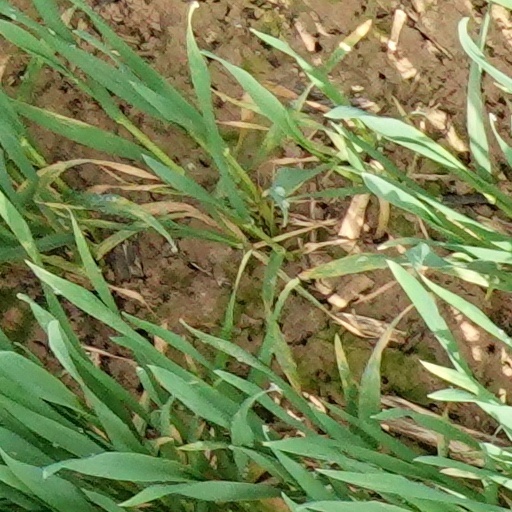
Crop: wheat